Question: Please indicate a possible affordance area of hold_axe that can be used for holding
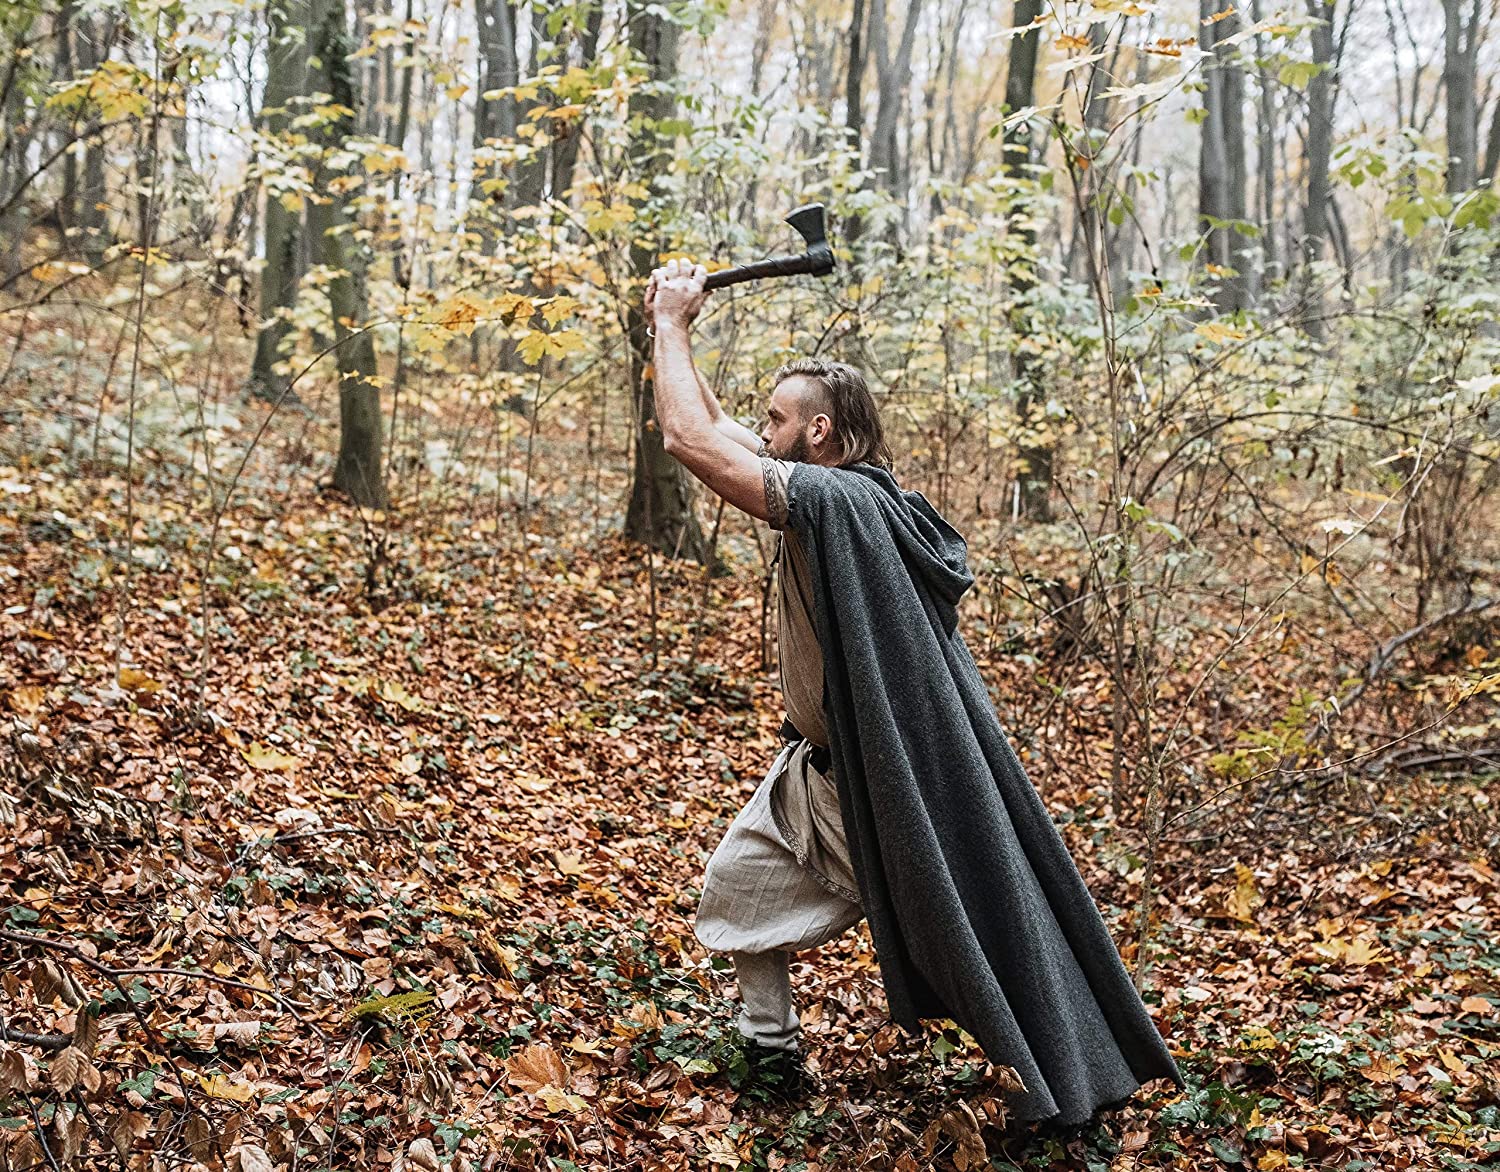
Answer: [638.065, 249.514, 817.028, 307.111]